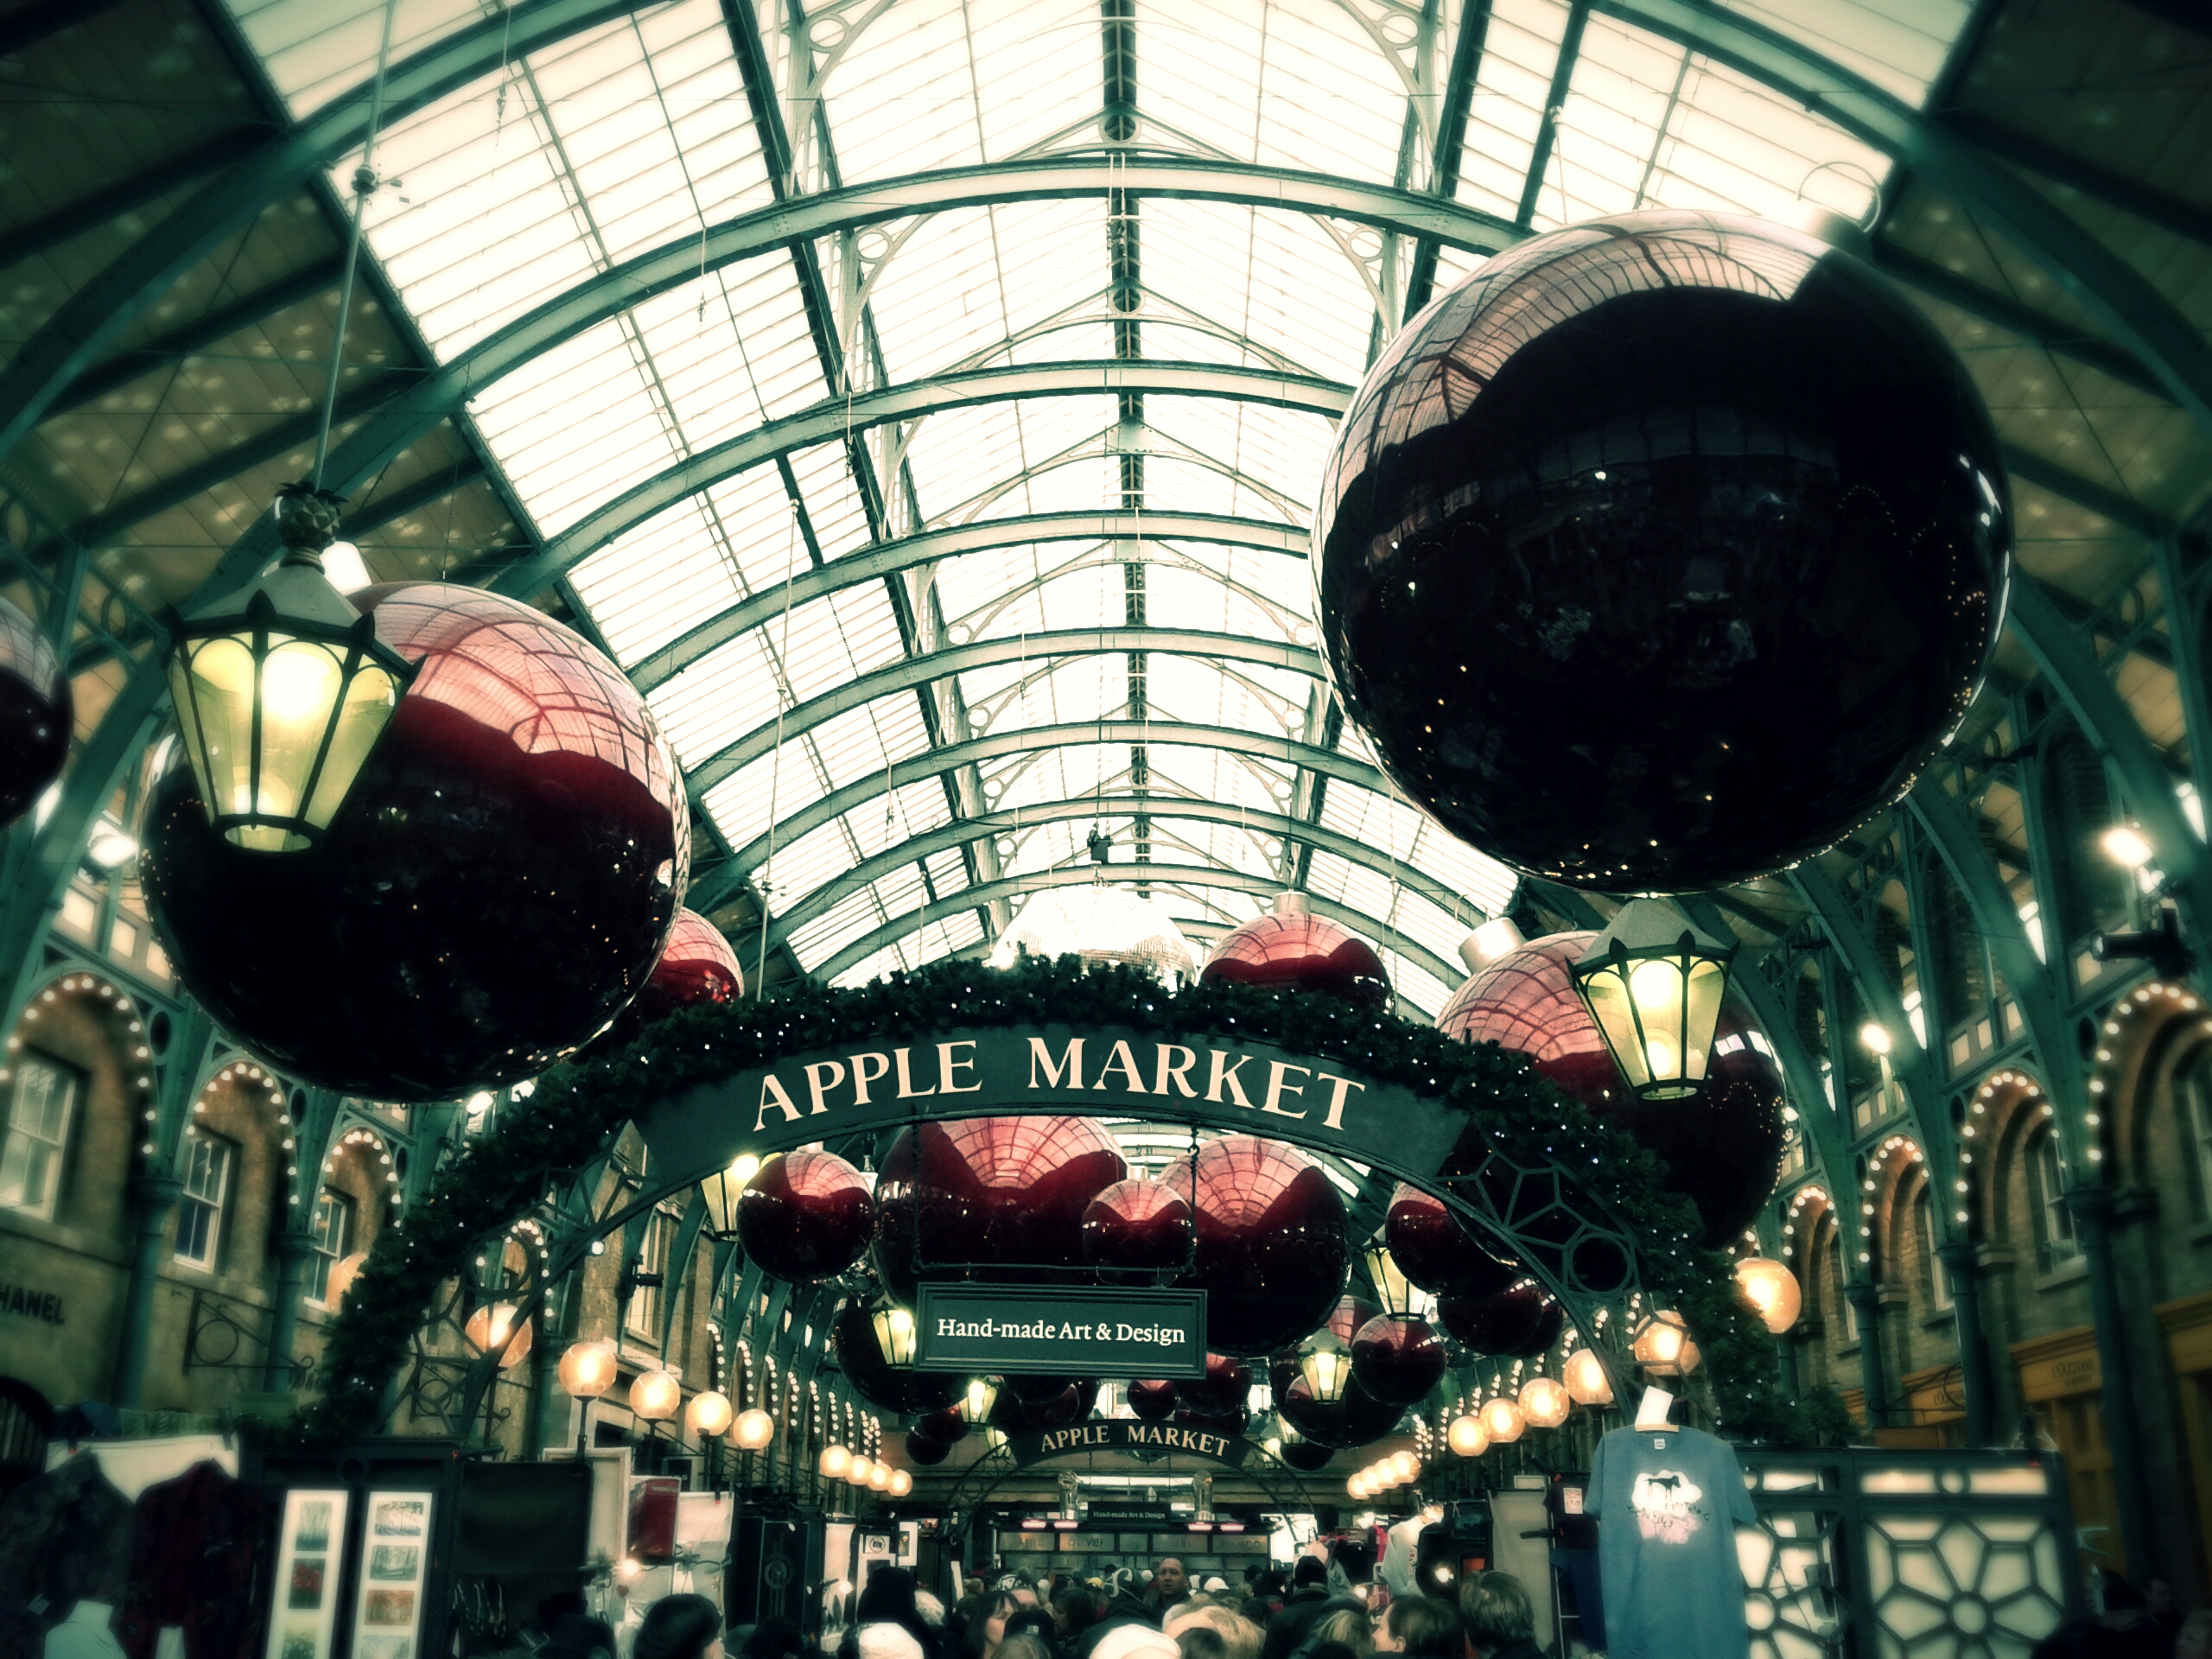
street, roof, market, garden, christmas, london, lights, windows, mygearandme, mygearandmepremium, tourist attraction, xmas, flickrandroidapp filter none, covent, applemarket